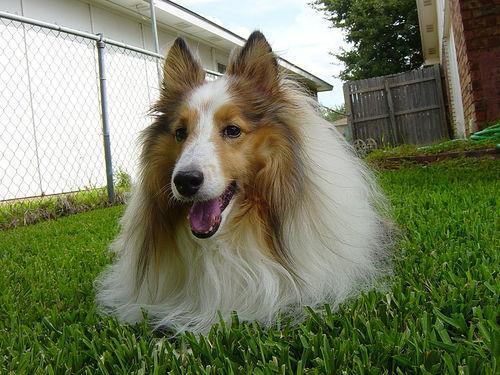
Shetland_sheepdog